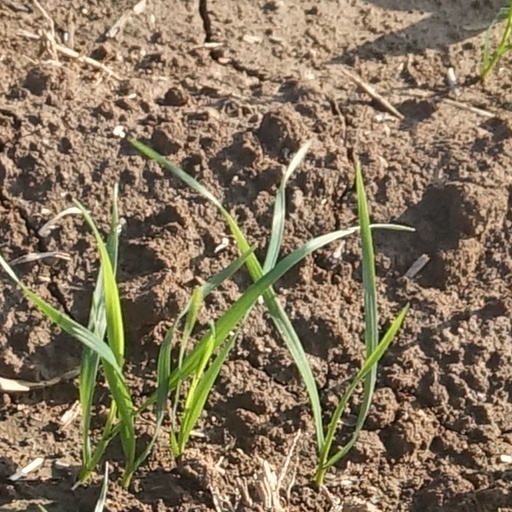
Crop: wheat